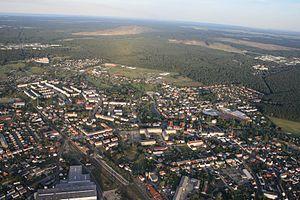
Torgelow est une ville allemande située dans l'arrondissement de Poméranie-Occidentale-Greifswald du Land de Mecklembourg-Poméranie occidentale.